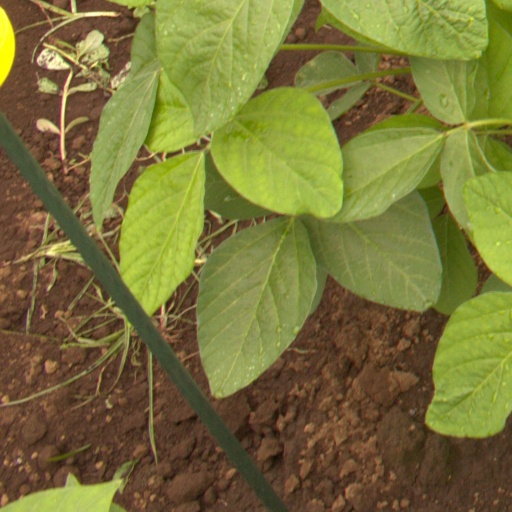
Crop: soybean